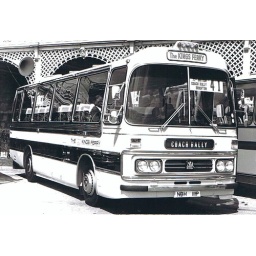
sister coach NBH 66P in fleet at same time. These two coaches were specially built with Flat side windows